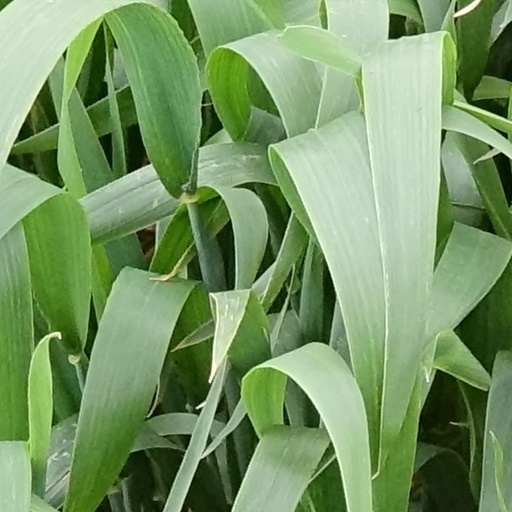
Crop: wheat